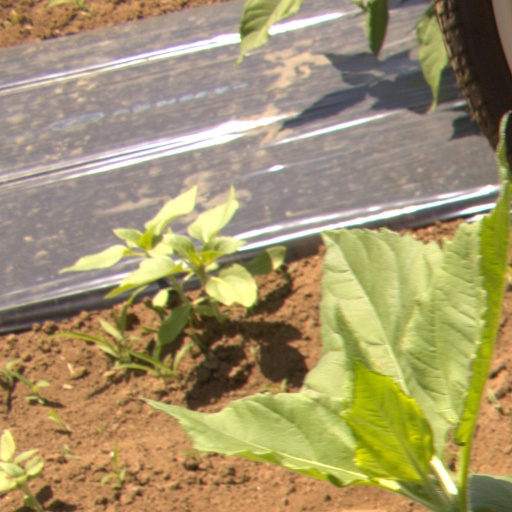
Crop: Jerusalem artichoke